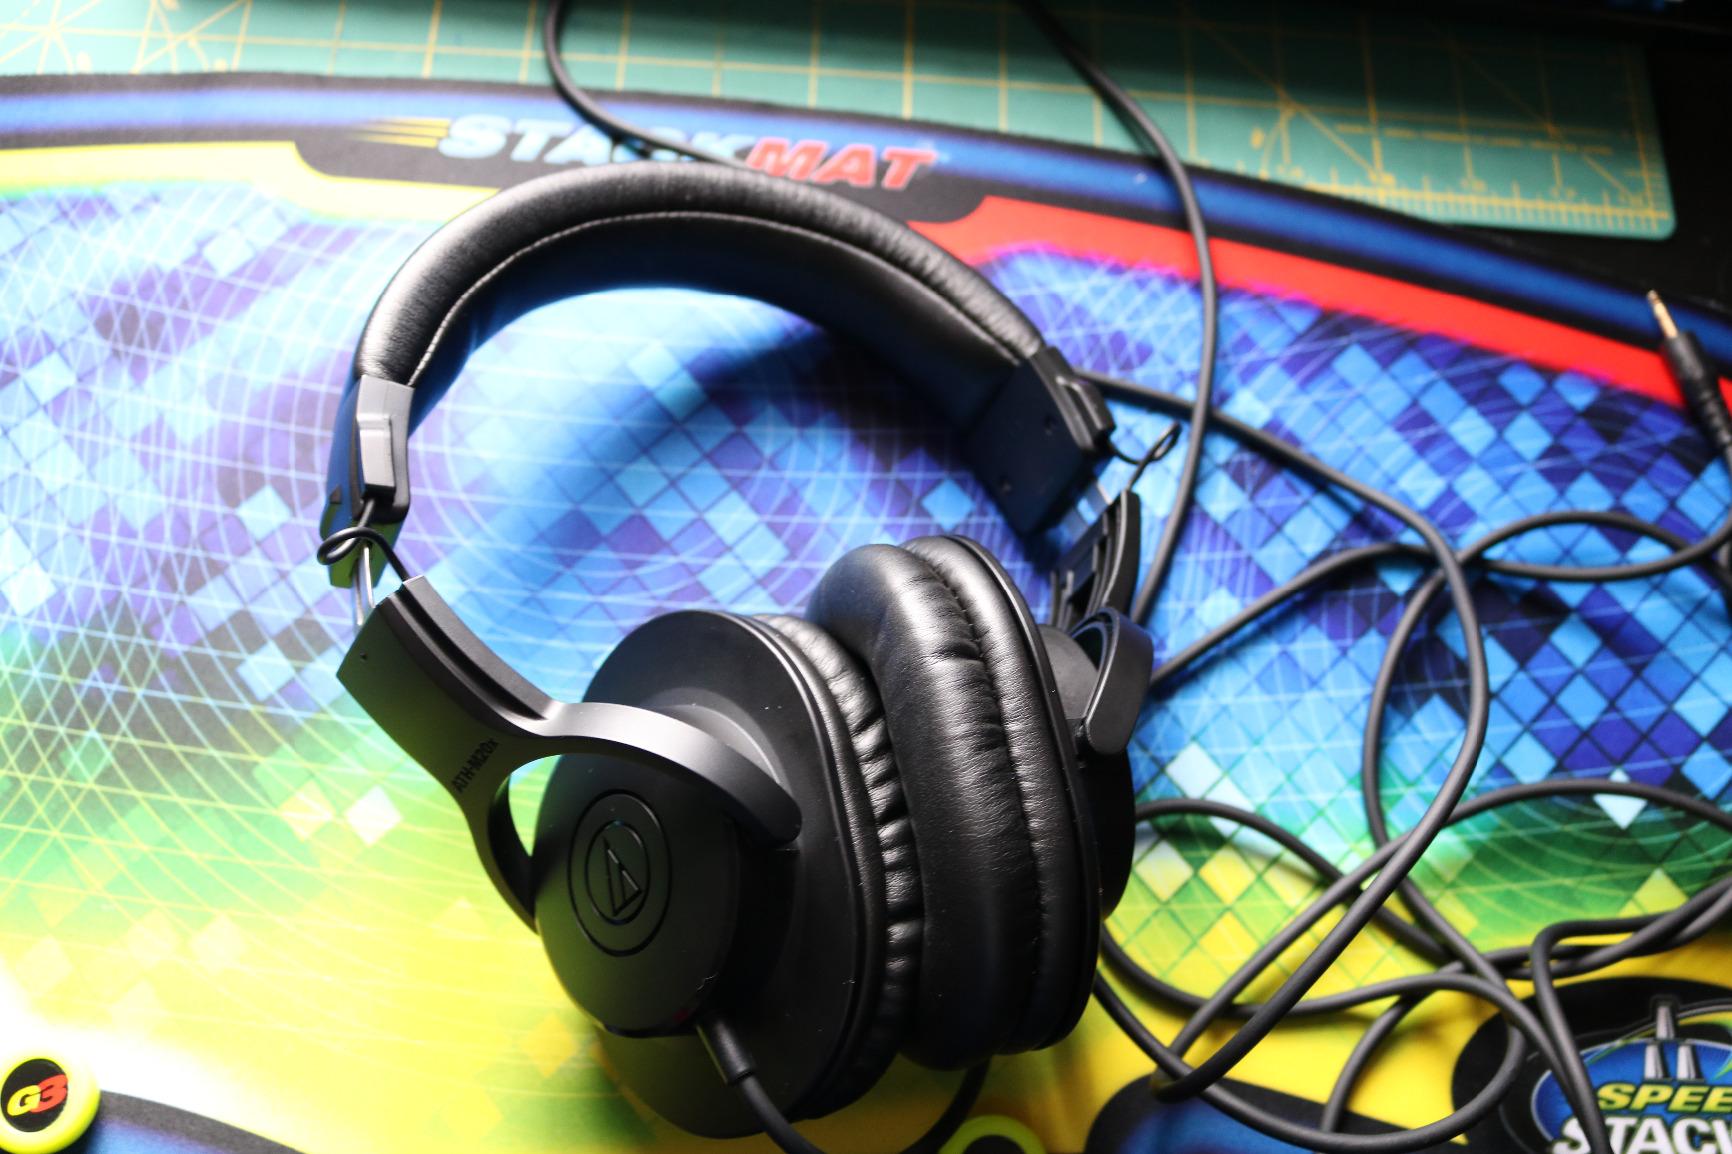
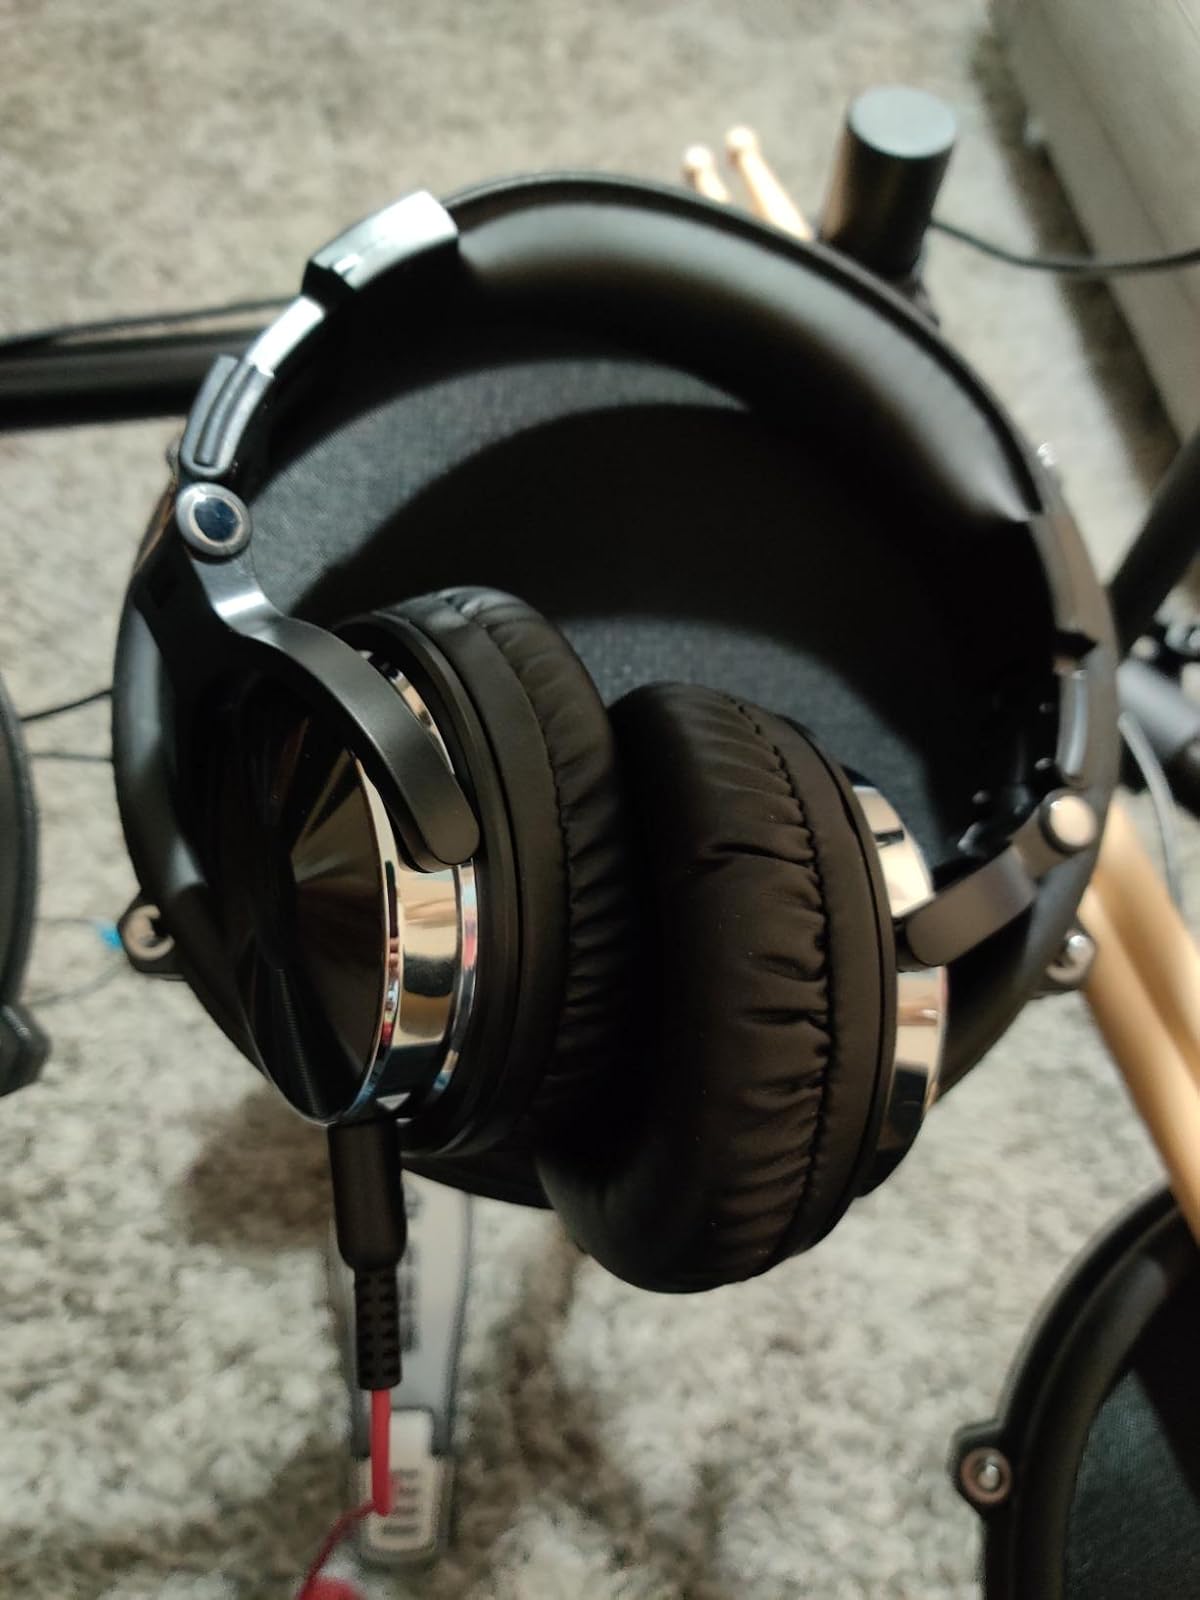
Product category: headphones
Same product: no